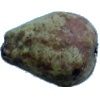
Label: pear_stone